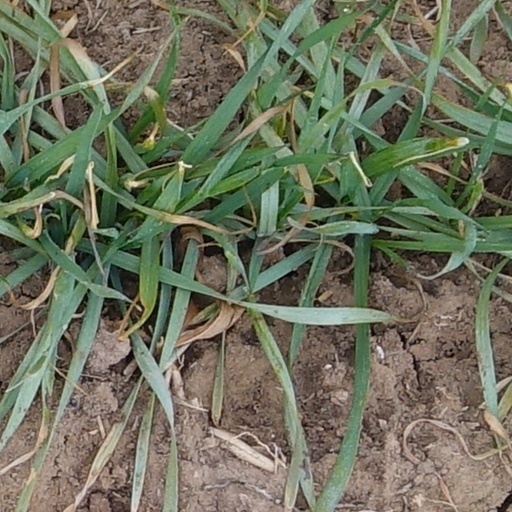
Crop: wheat